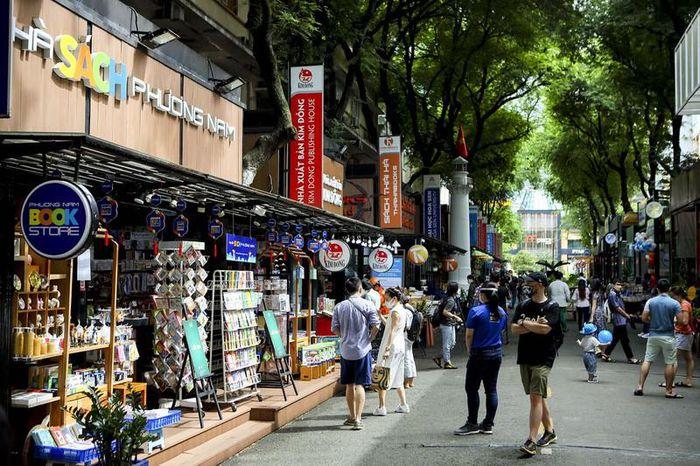
có nhiều người đang di chuyển ở trên một con phố sách